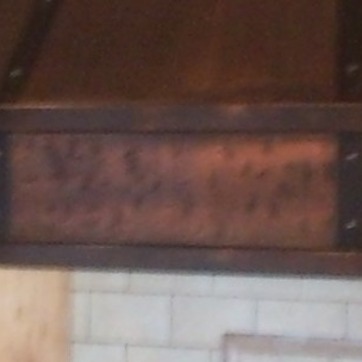
Material: metal